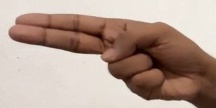
ASL sign: H